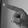
ASL letter: P